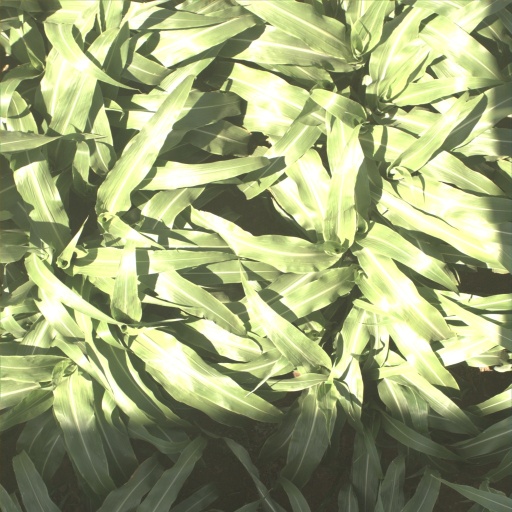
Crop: sorghum